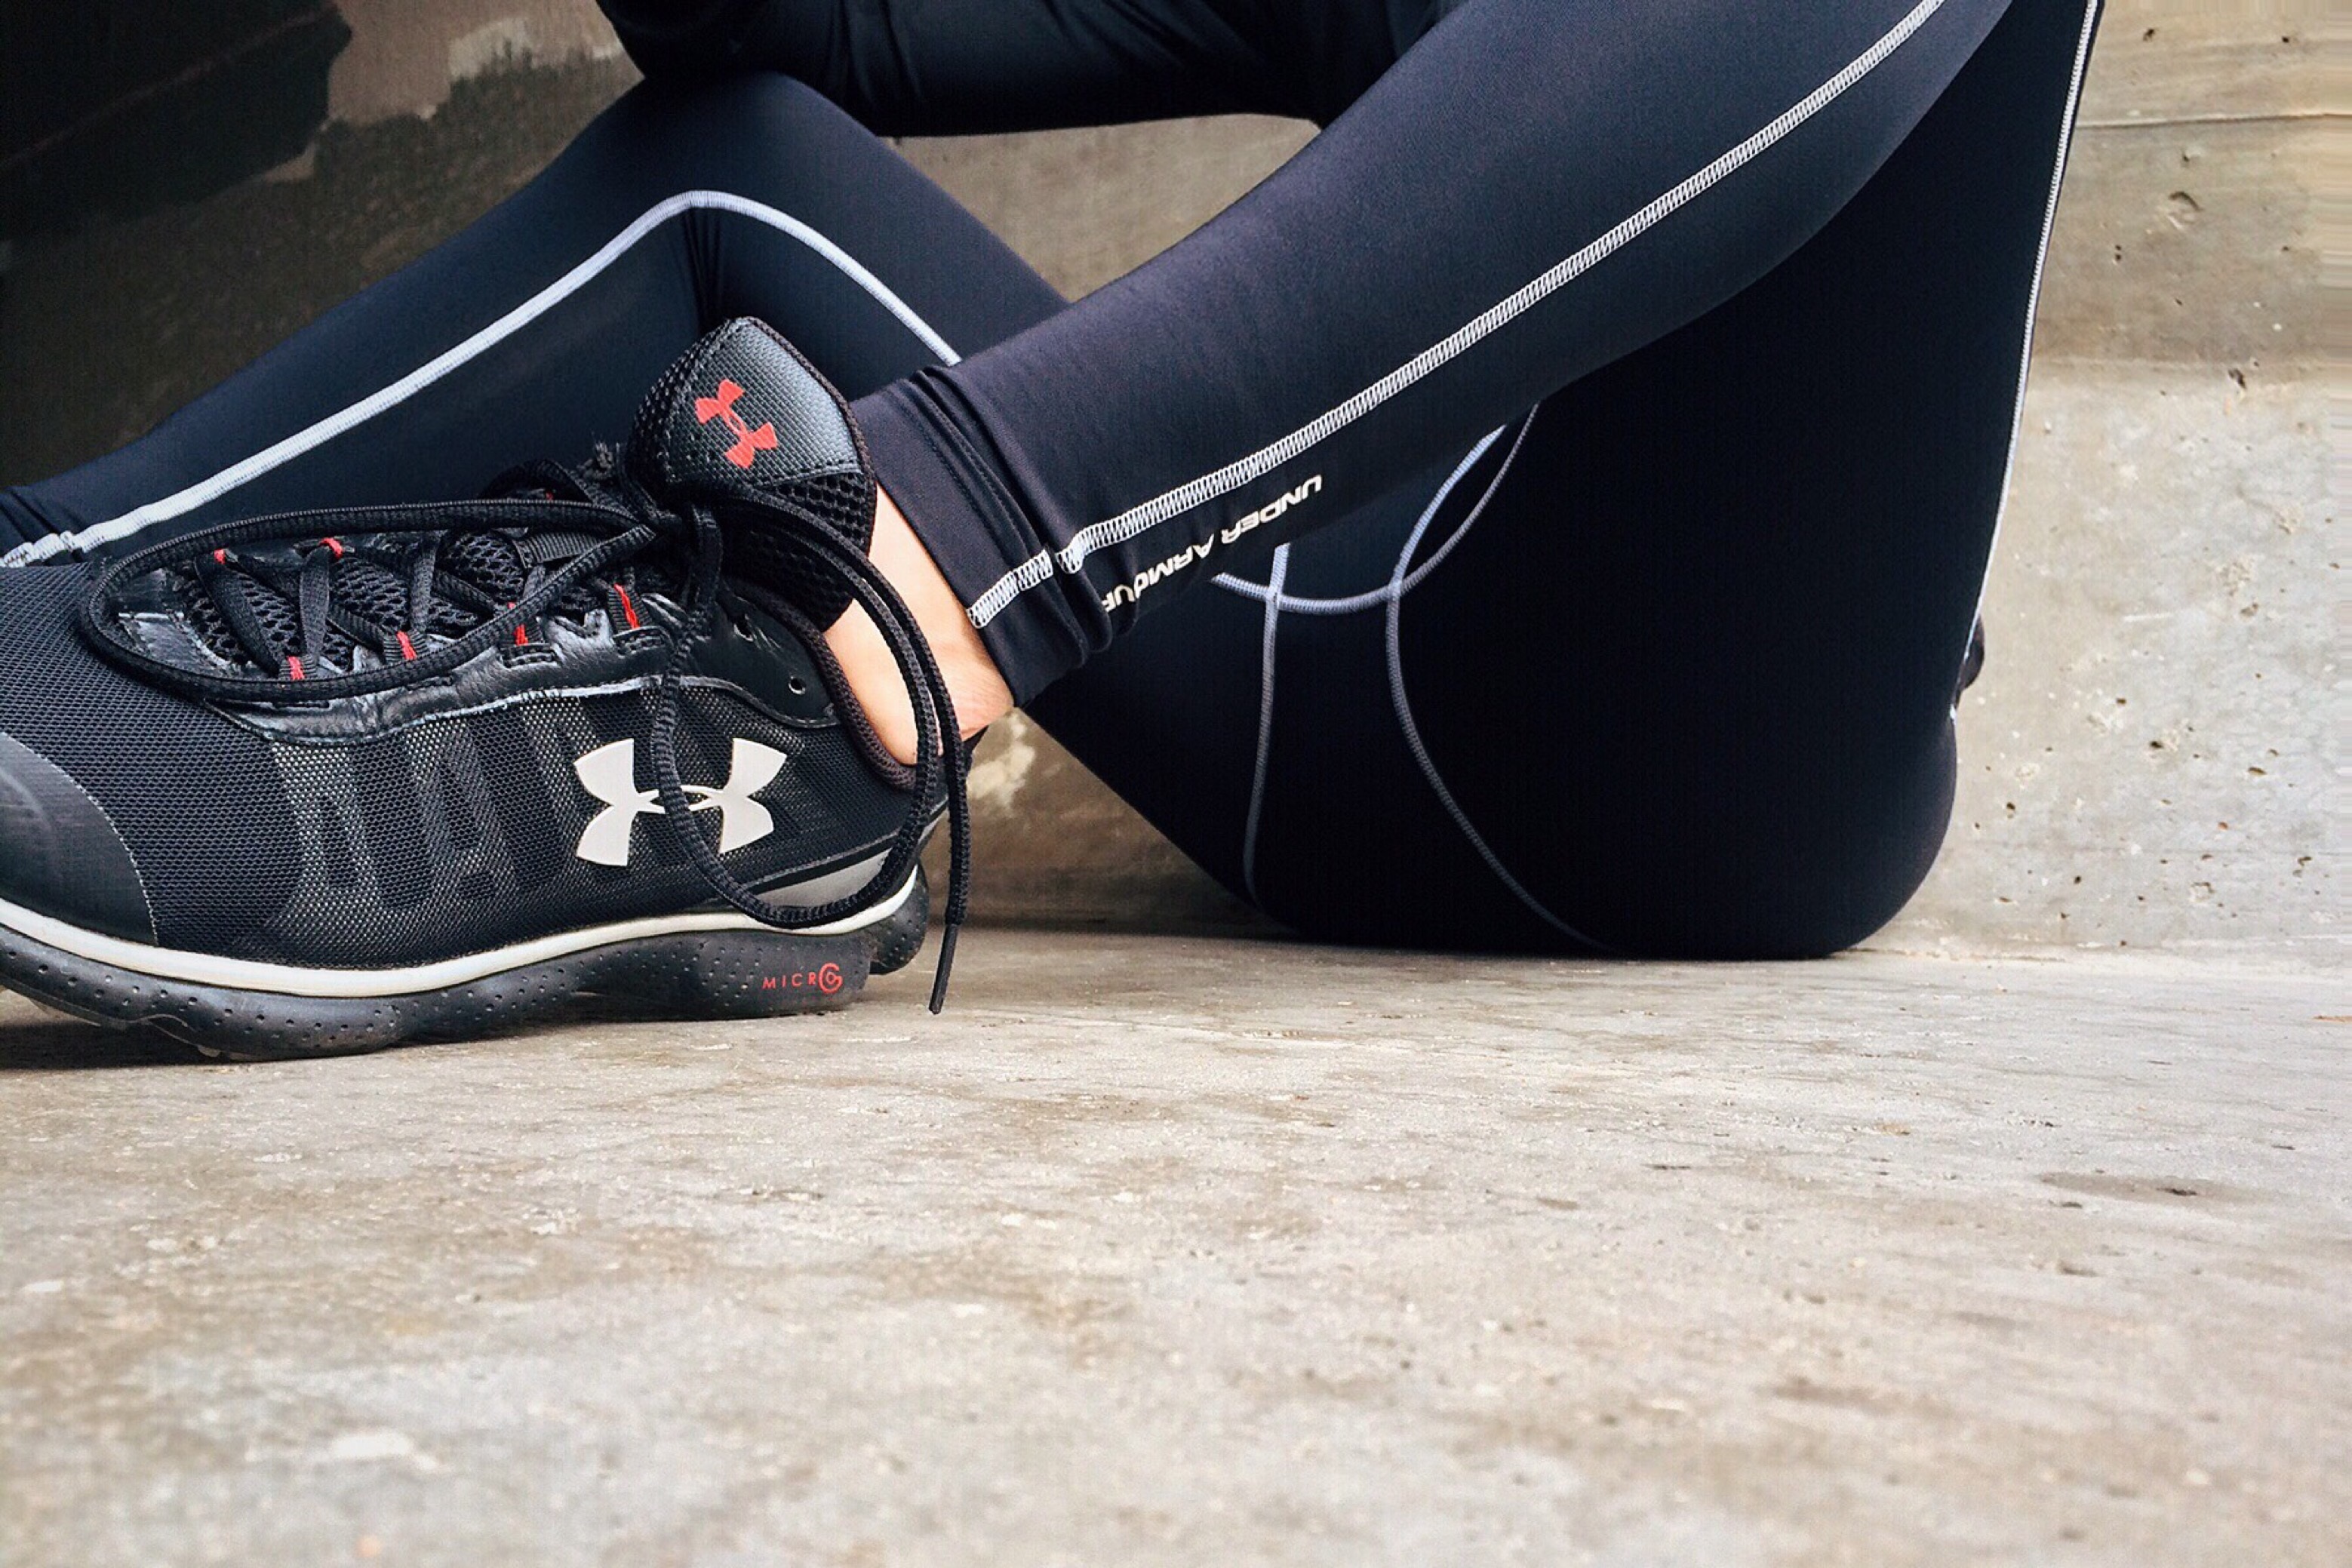
shoe, leather, run, leg, runner, jogger, black, fitness, product, legs, sneakers, footwear, workout gear, high heeled footwear, outdoor shoe